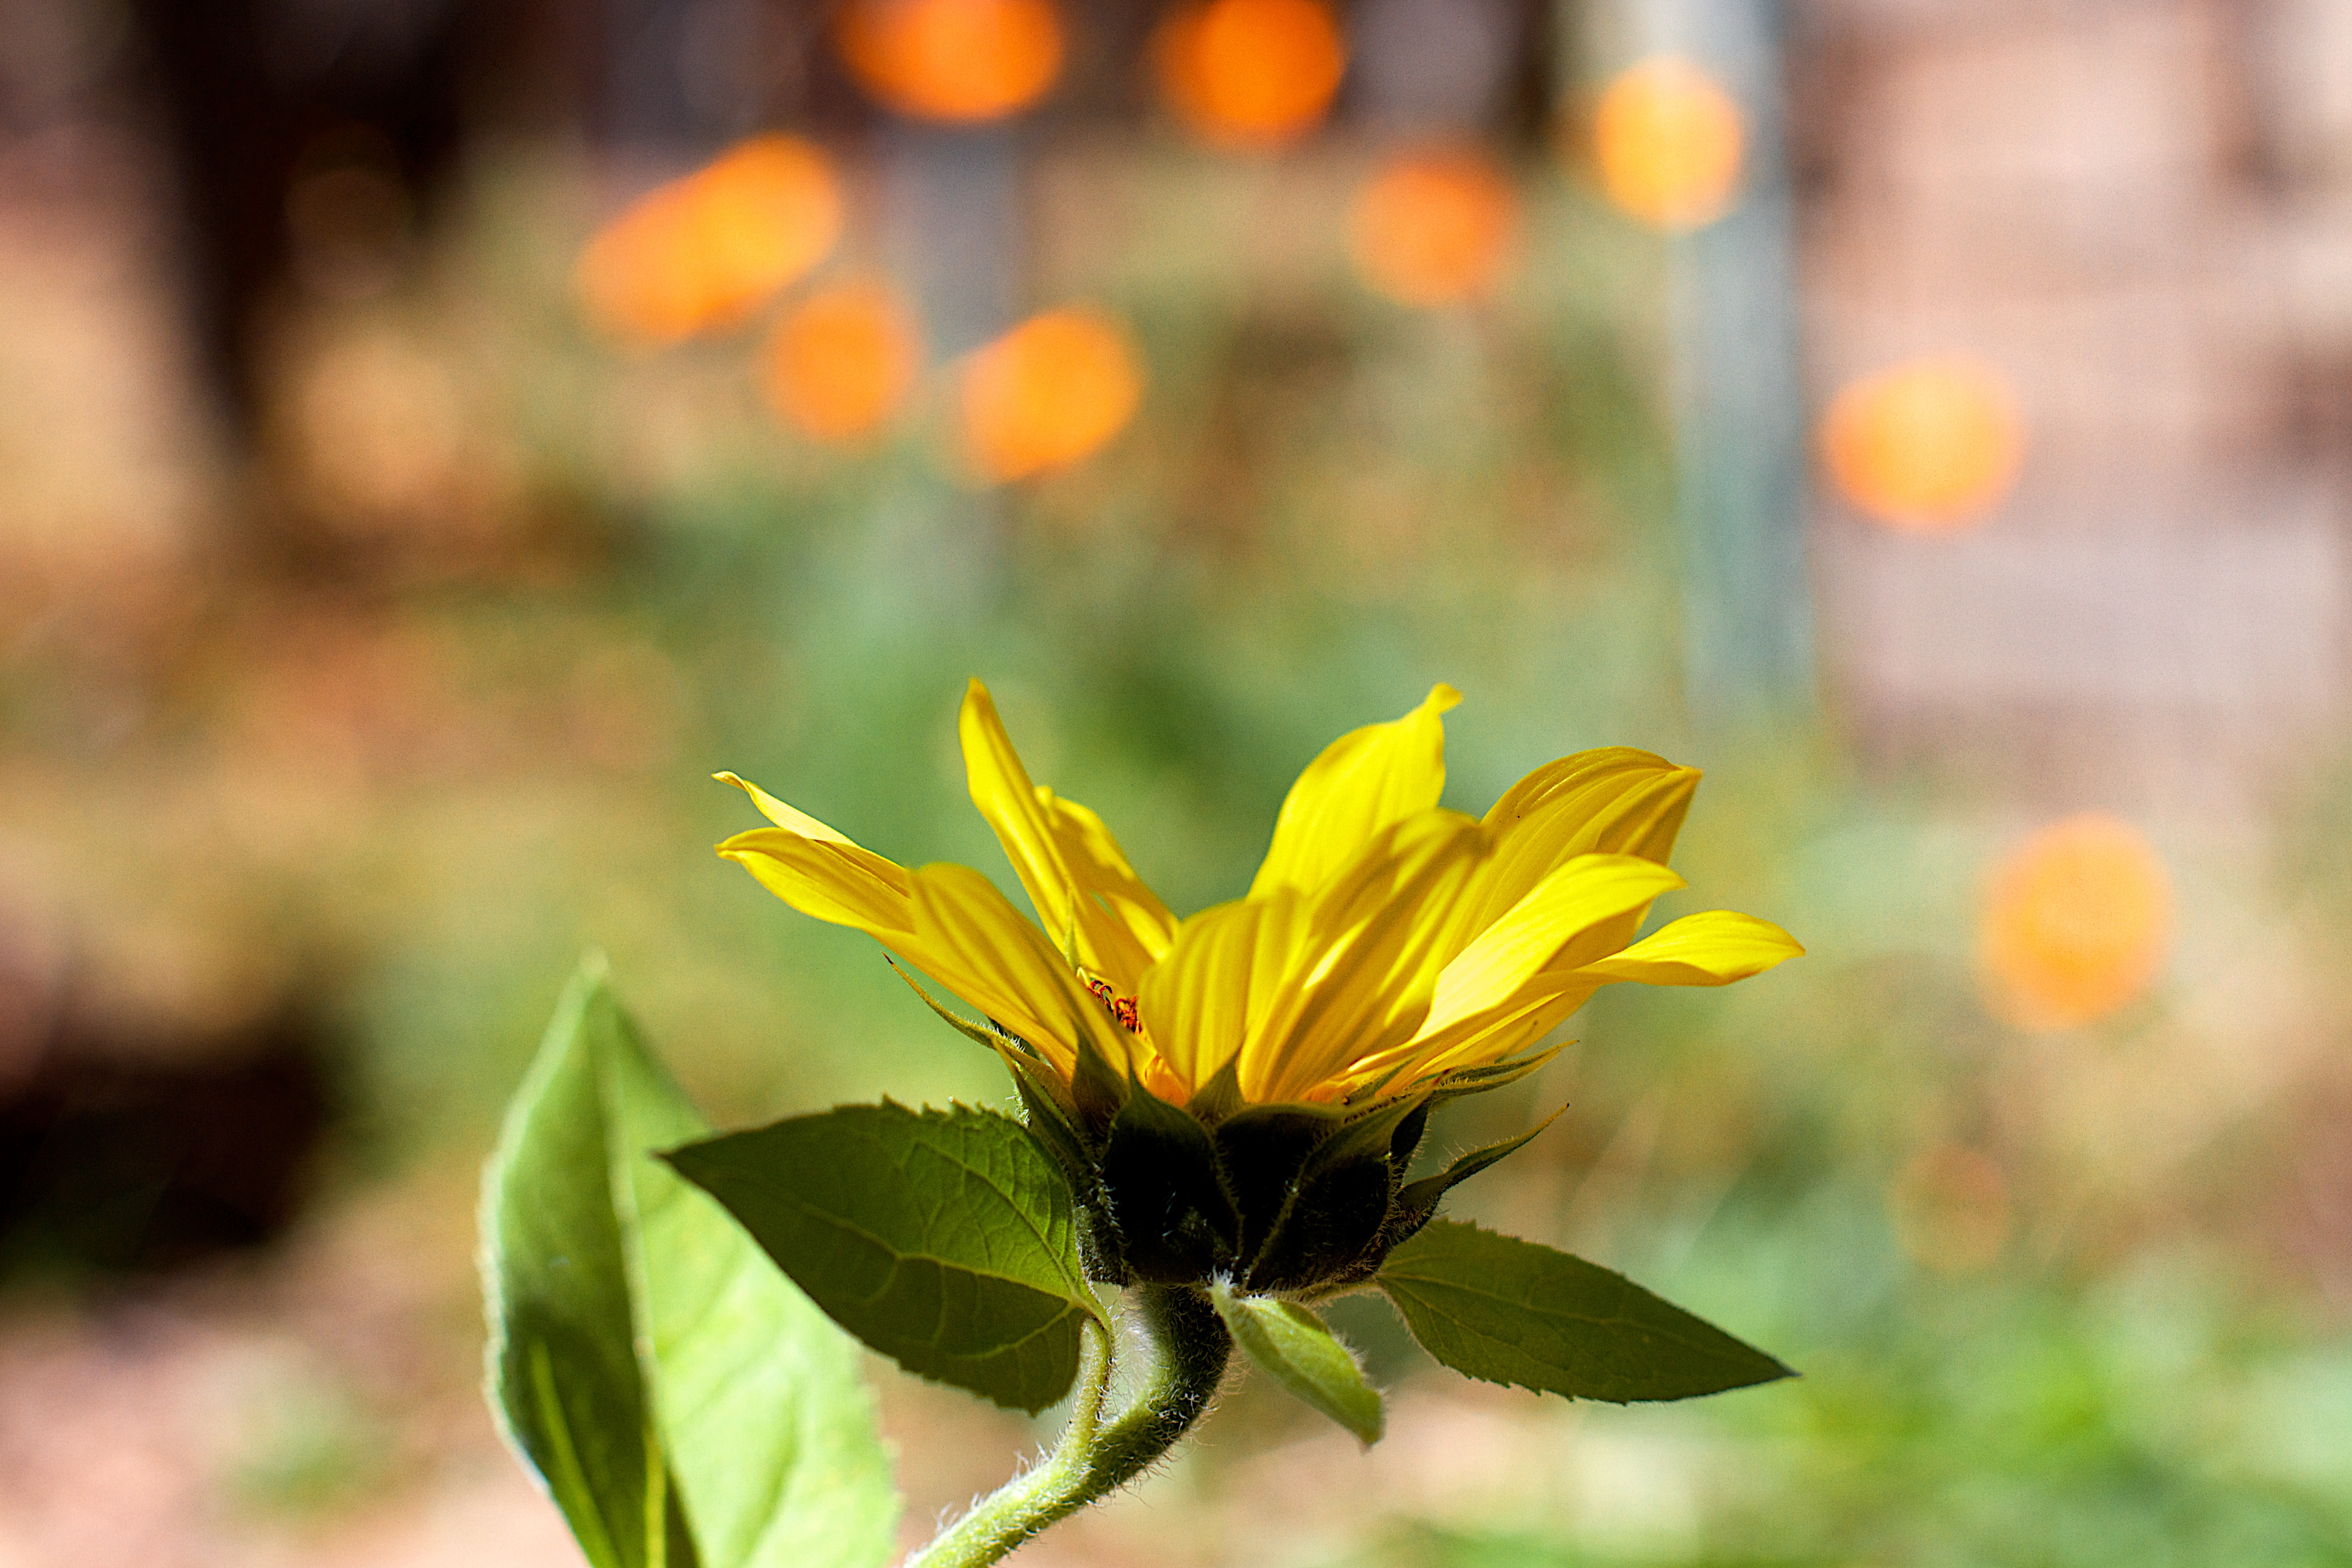
nature, plant, sunlight, leaf, flower, petal, autumn, botany, yellow, flora, sunflower, wildflower, close up, macro photography, flowering plant, daisy family, land plant